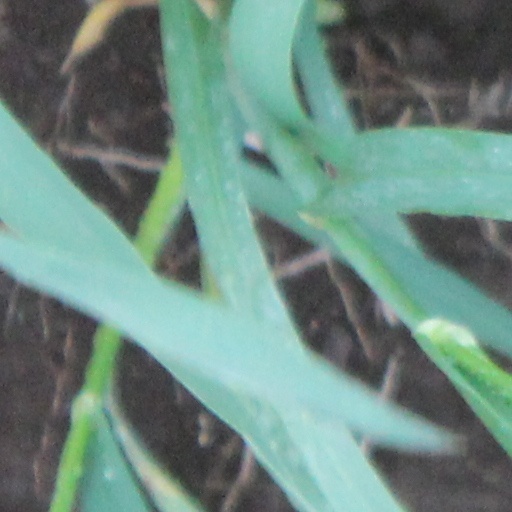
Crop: wheat